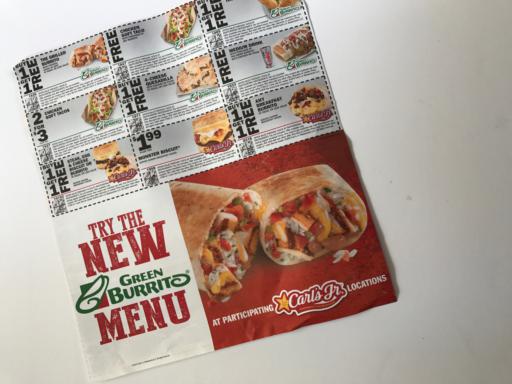
Waste category: paper